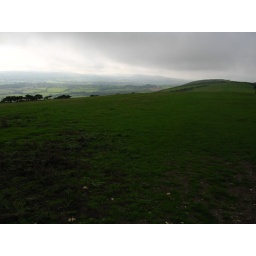
Brenscombe hill above Corfe castle